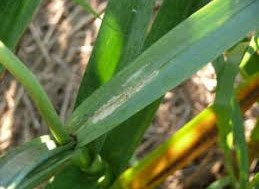
Plant: Garlic
Disease: garlic leaf blight